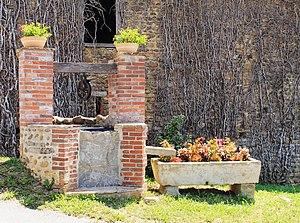
Puits de Peyraube (Hautes-Pyrénées)
Peyraube est une commune française située dans le département des Hautes-Pyrénées, en région Occitanie.